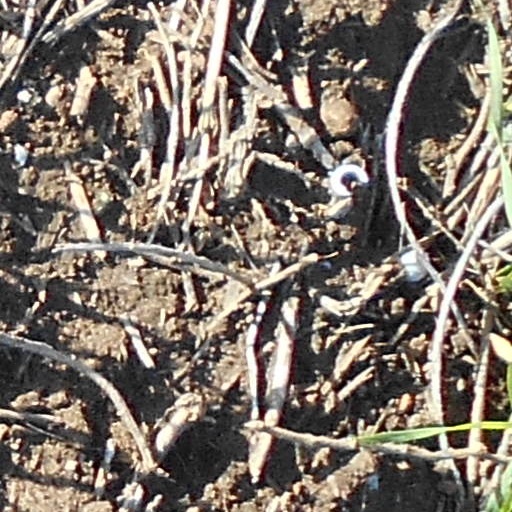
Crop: wheat